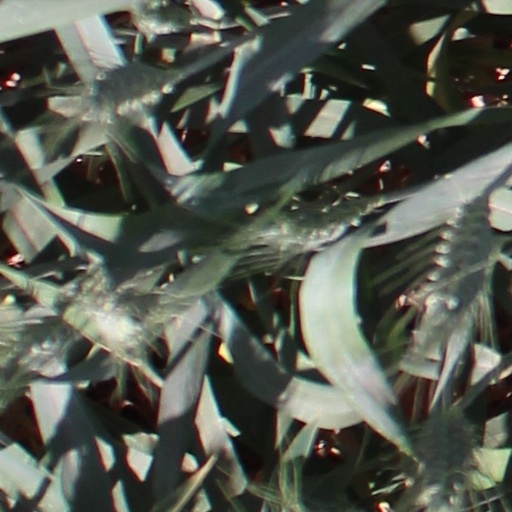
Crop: wheat